Isabella Vandervall

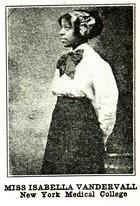
Isabella Vandervall in "The Crisis", July 1912

In the 19th and early 20th centuries, opportunities for African-American women in medical roles were rare, but during the 1910s and 1920s, many states passed laws requiring the completion of an internship in order to gain a medical license. Vandervall graduated from New York Medical College for Women in 1915, and was subsequently rejected as an intern by four hospitals, despite graduating at the top of her class (she had obtained an average of 97.8%). More than once she was encouraged or accepted by a hospital, before an in-person meeting revealed her race, and she was dismissed. This was the case on being offered an internship at the Hospital for Women and Children in Syracuse, New York. In an article for the "Woman's Medical Journal", Vandervall wrote: